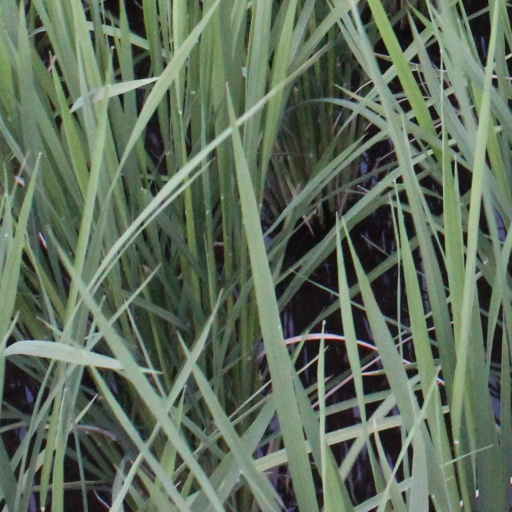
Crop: rice